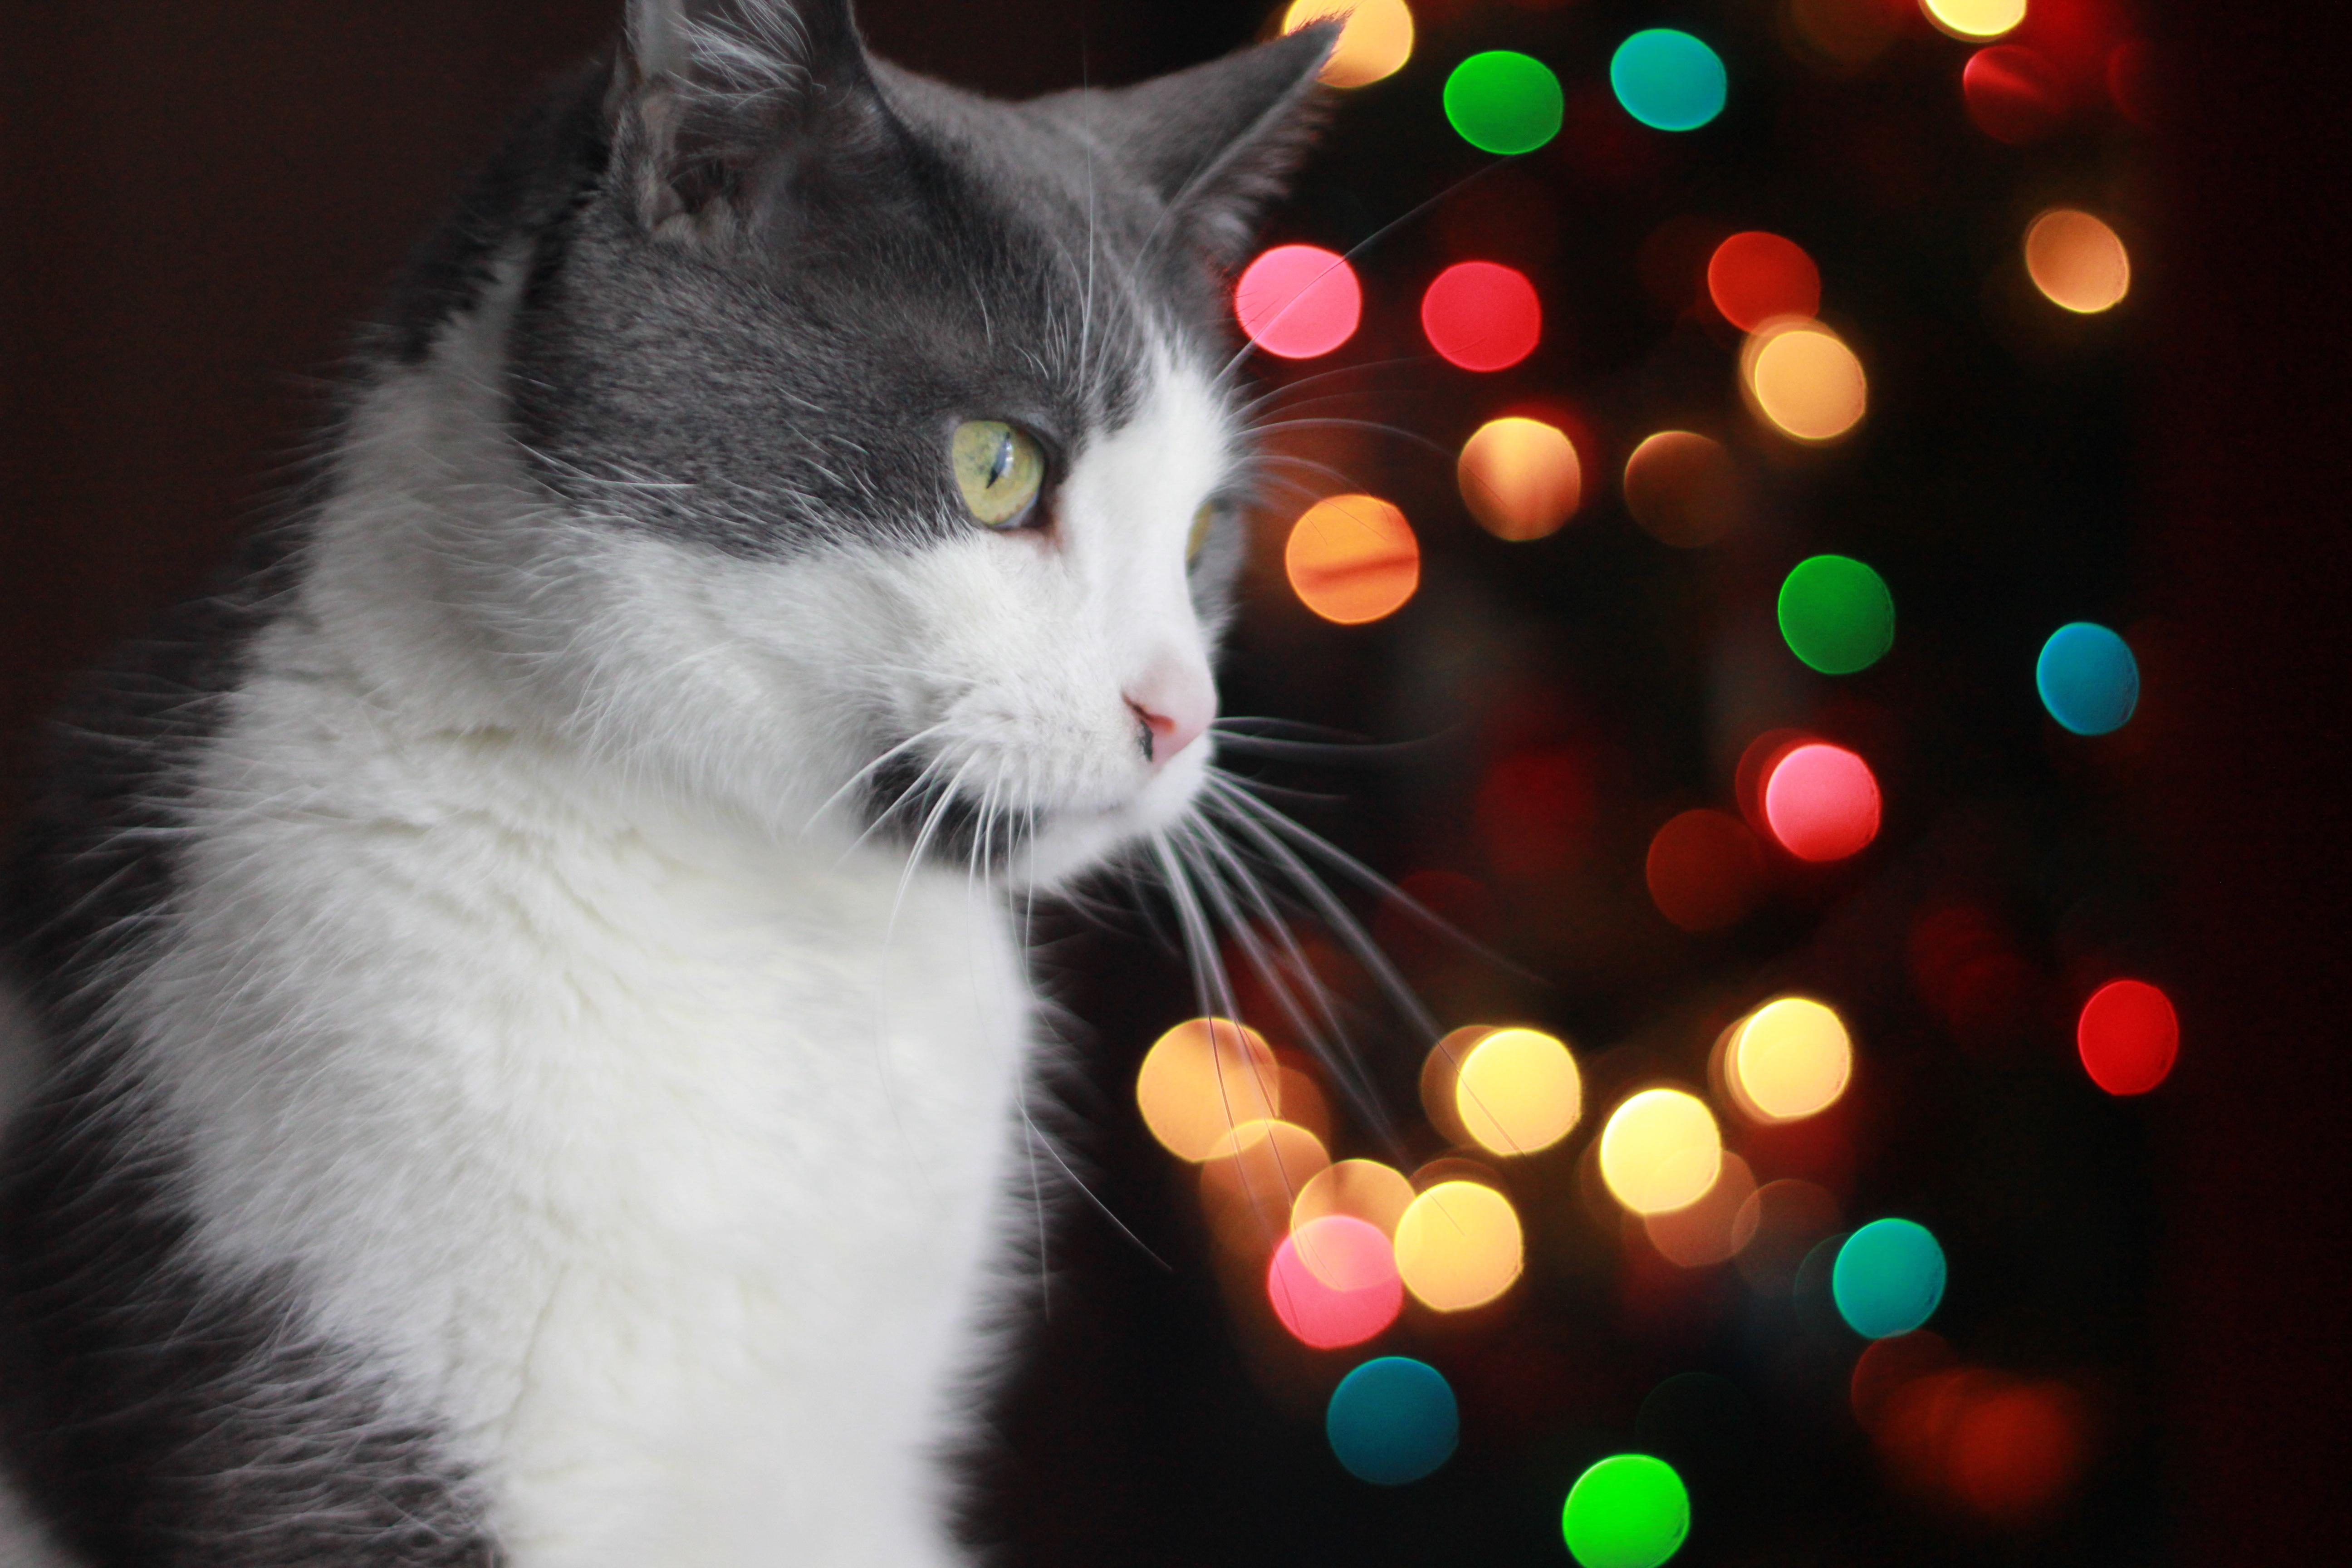
kitten, cat, mammal, nose, whiskers, vertebrate, small to medium sized cats, cat like mammal